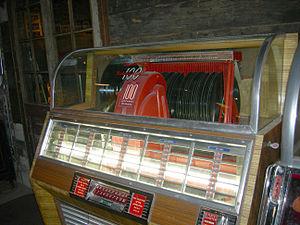
Le terme Americana regroupe ce qui a trait à l'histoire, la géographie, le folklore et la culture des États-Unis d'Amérique. On l'utilise ainsi pour qualifier les objets considérés comme caractéristiques du peuple américain, ou représentant particulièrement bien la culture américaine, souvent de manière stéréotypée.
Seeburg Corporation était une société américaine de conception et de fabrication de matériel musical automatisé, comme des pianos, des orchestrions, des juke-box ainsi que des pièces détachées de distributeurs automatiques. L'entreprise est créée en 1902 par Justus P. Seeburg. L'entreprise, forte de son expansion, devient un des leaders du marché des juke-box. Seeburg rachète Williams Electronic Manufacturing Company en 1964. Seeburg fait faillite en 1979, puis est racheté par Stern Electronics. Au moment de la faillite en 1980, Louis Nicastro sépare Williams Electronics dont il devient président. En 1984, Stern Electronics fait faillite, et revend Seeburg qui disparaît.